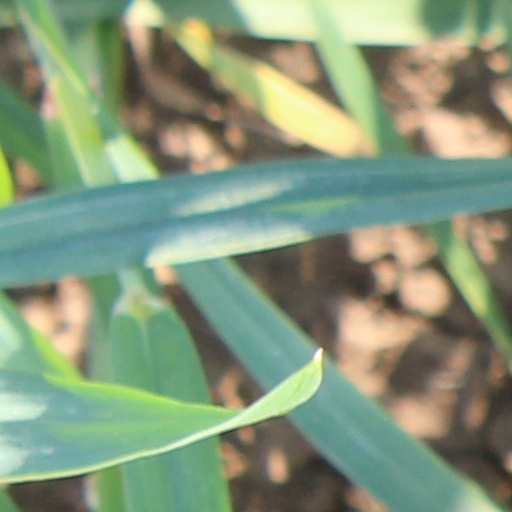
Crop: wheat